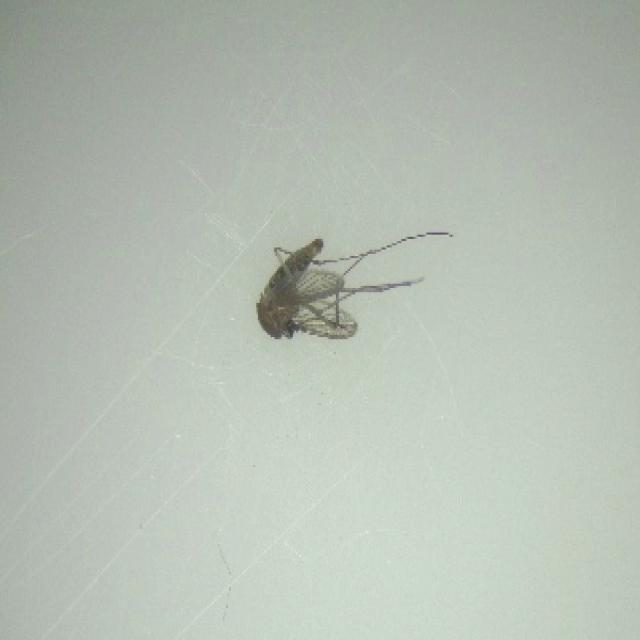
Species: culex_tritaeniorhynchus